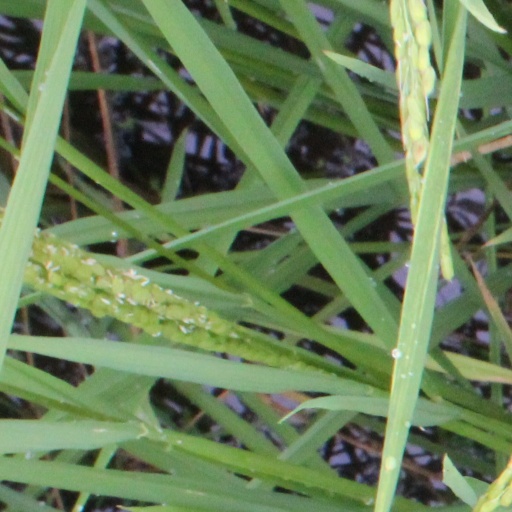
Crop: rice